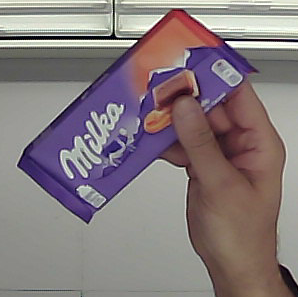
Product: milka_chocolate